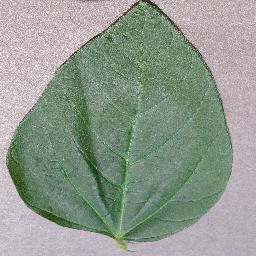
Label: Soybean___healthy